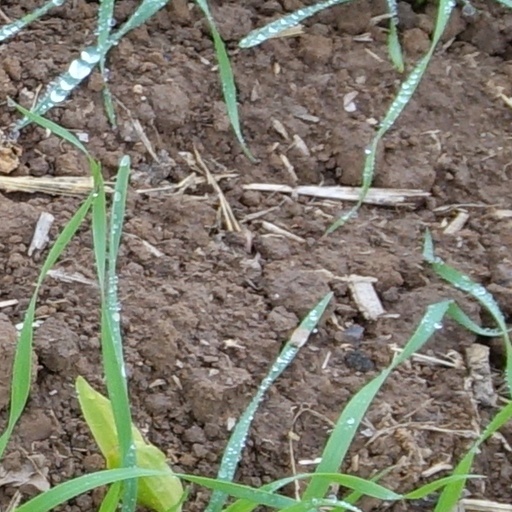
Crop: wheat